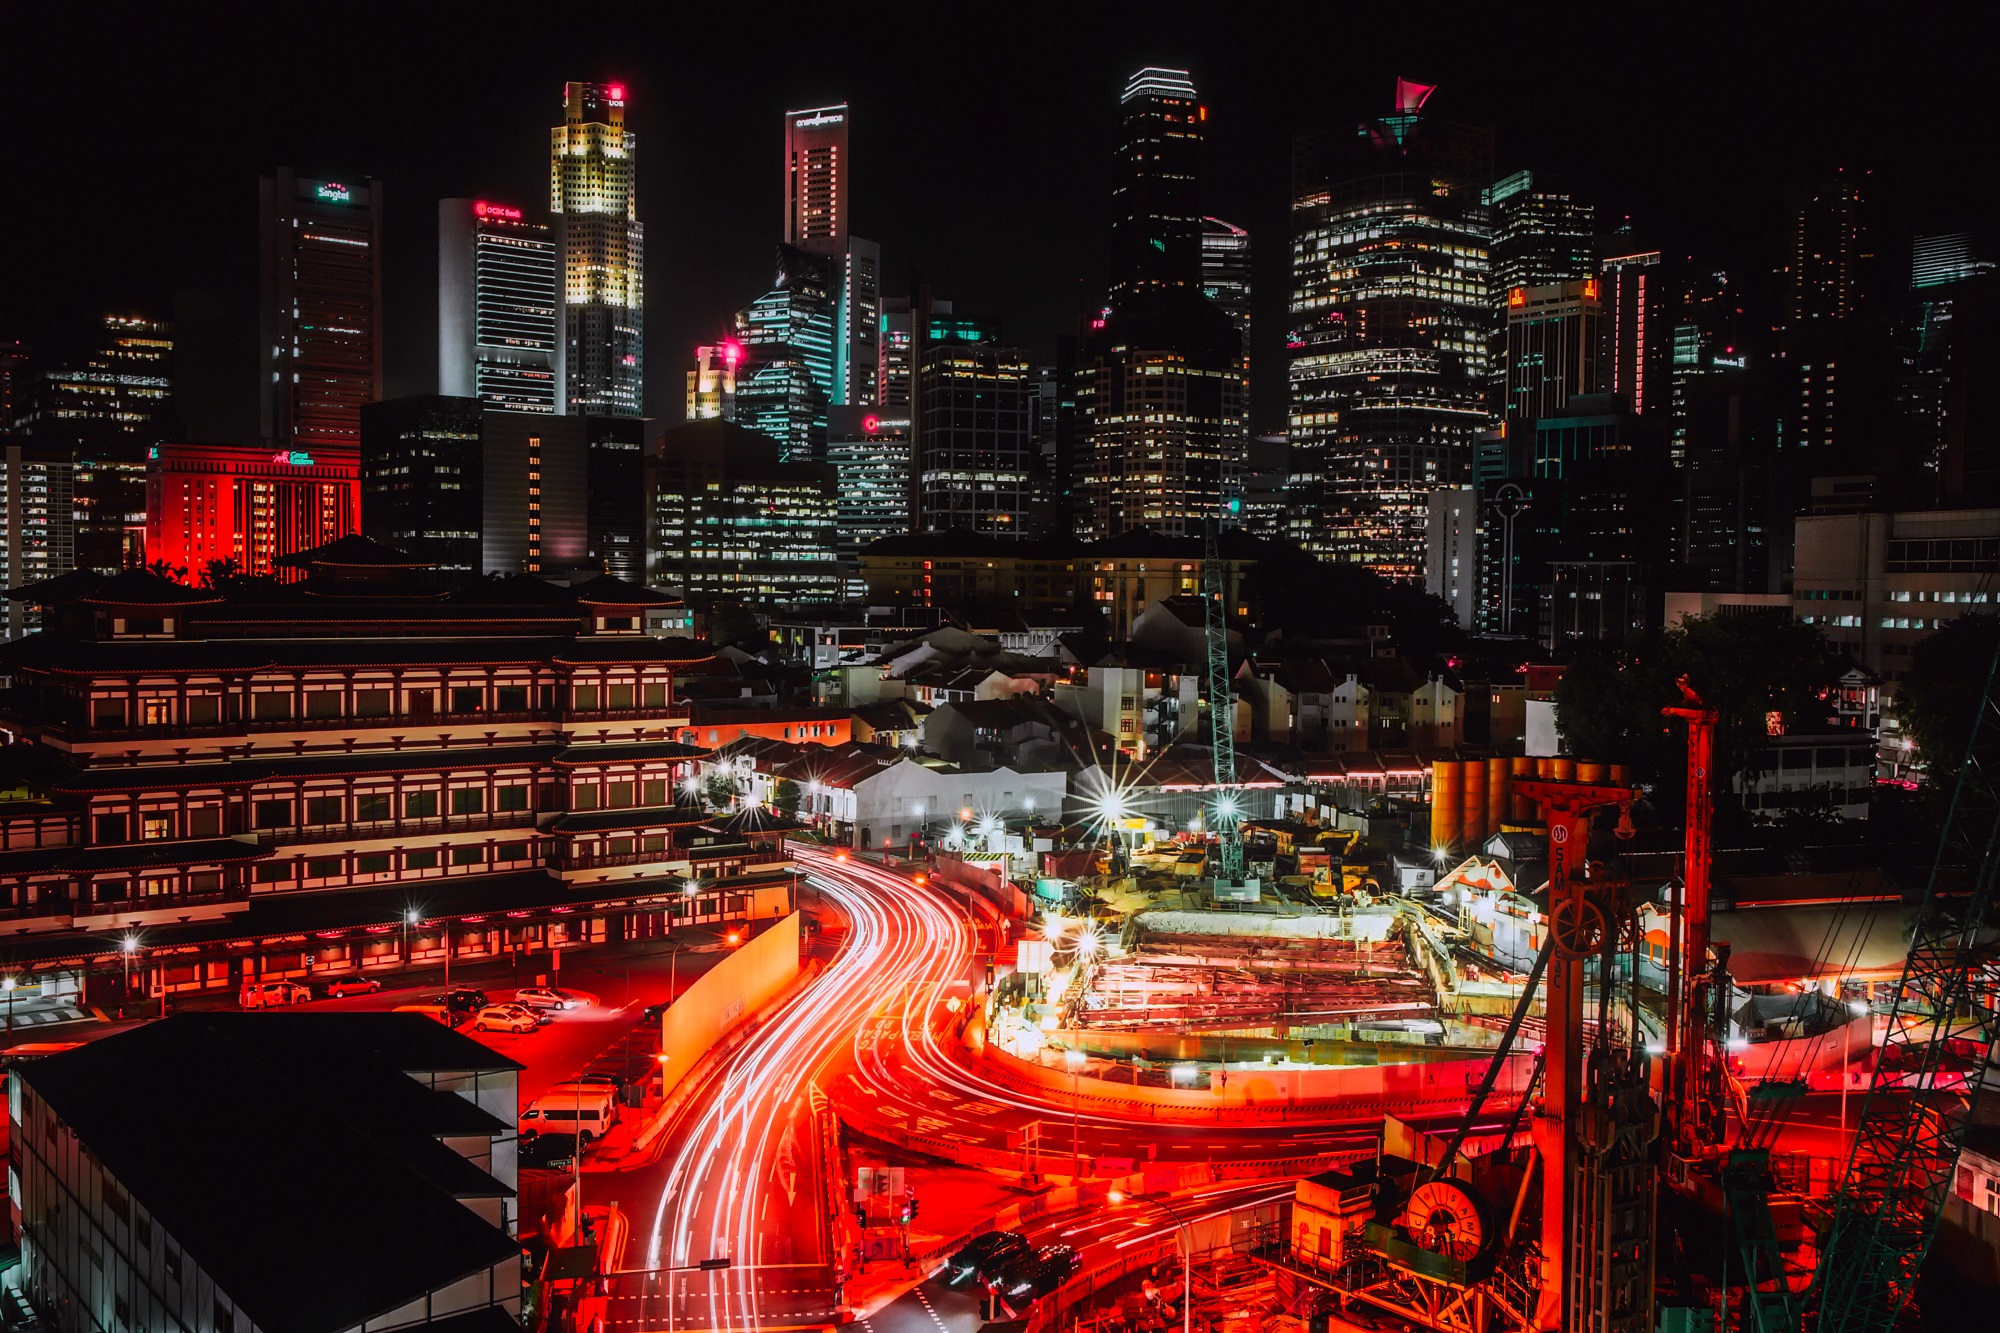
architecture, skyline, night, city, skyscraper, urban, cityscape, downtown, evening, modern, hdr, lights, nighttime, skyscrapers, buildings, singapore, metropolis, urban area, human settlement, metropolitan area